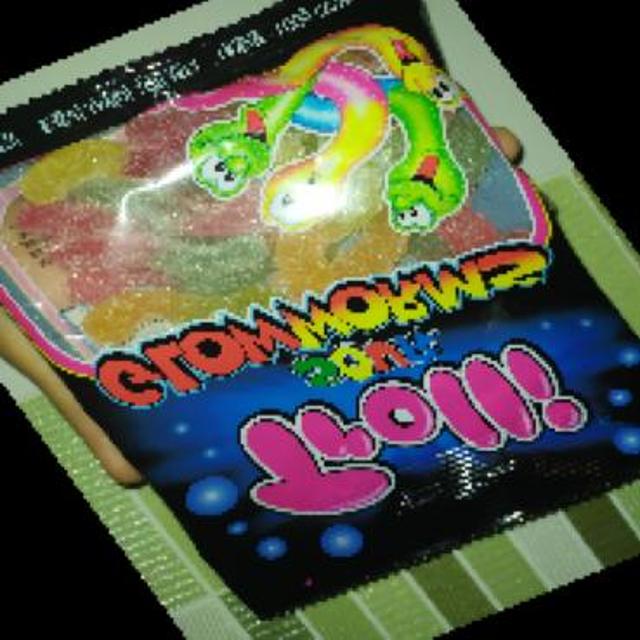
Label: plastics